Atlantic white-sided dolphin

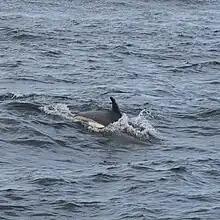
An Atlantic white-sided dolphin off the coast of Cape Ann, Massachusetts

The Atlantic white-sided dolphin is a relatively small dolphin. At birth, calves measure just over a meter long; adult males grow to about , and females to about , weighing between 180–230 kg (400- 510 lb) once fully grown. Females reach sexual maturity between the ages of 6 and 12 years, and males between 7 and 11 years old. The gestation period is 11 months and lactation lasts for about 18 months — both typical figures for dolphins. Atlantic white-sided dolphins are known to live for at least 17 years.